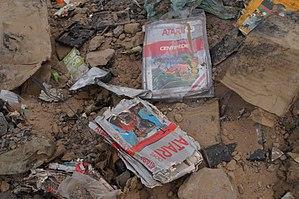
E.T. the Extra-Terrestrial est un jeu d'aventure développé et édité par Atari le 2 décembre 1982 sur Atari 2600. Reprenant des éléments et la trame globale du film E.T., l'extra-terrestre dont il est l'adaptation, il propose au joueur d'incarner E.T., à la recherche des trois éléments constituant l'émetteur. Quand les pièces réparties aléatoirement dans des fossés sont acquises, E.T. peut appeler son vaisseau pour repartir dans l'espace.
L'enfouissement de jeux vidéo par Atari est un événement qui s'est déroulé en septembre 1983 dans une décharge située à Alamogordo au Nouveau-Mexique.